Summerfield Boat Works

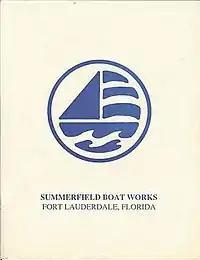
Summerfield Boat Works Logo

Summerfield Boat Works was a boat yard along the New River in Fort Lauderdale, Florida from 1930 to 2006. The boat yard was named after Hank Summerfield who traded a sloop for the property in 1940. In 1960, Summerfield died, but the facility remained family owned. Greyhawk Marine Group purchased the yard and renamed her as Pier 17 in February 2005. As of October 2018, a real-estate development company out of Alabama, Hix Snedeker Companies, is pursuing approvals for the property to become South Fork Marina, a 34-slip mega-yacht facility.